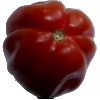
Label: Tomato Heart 1